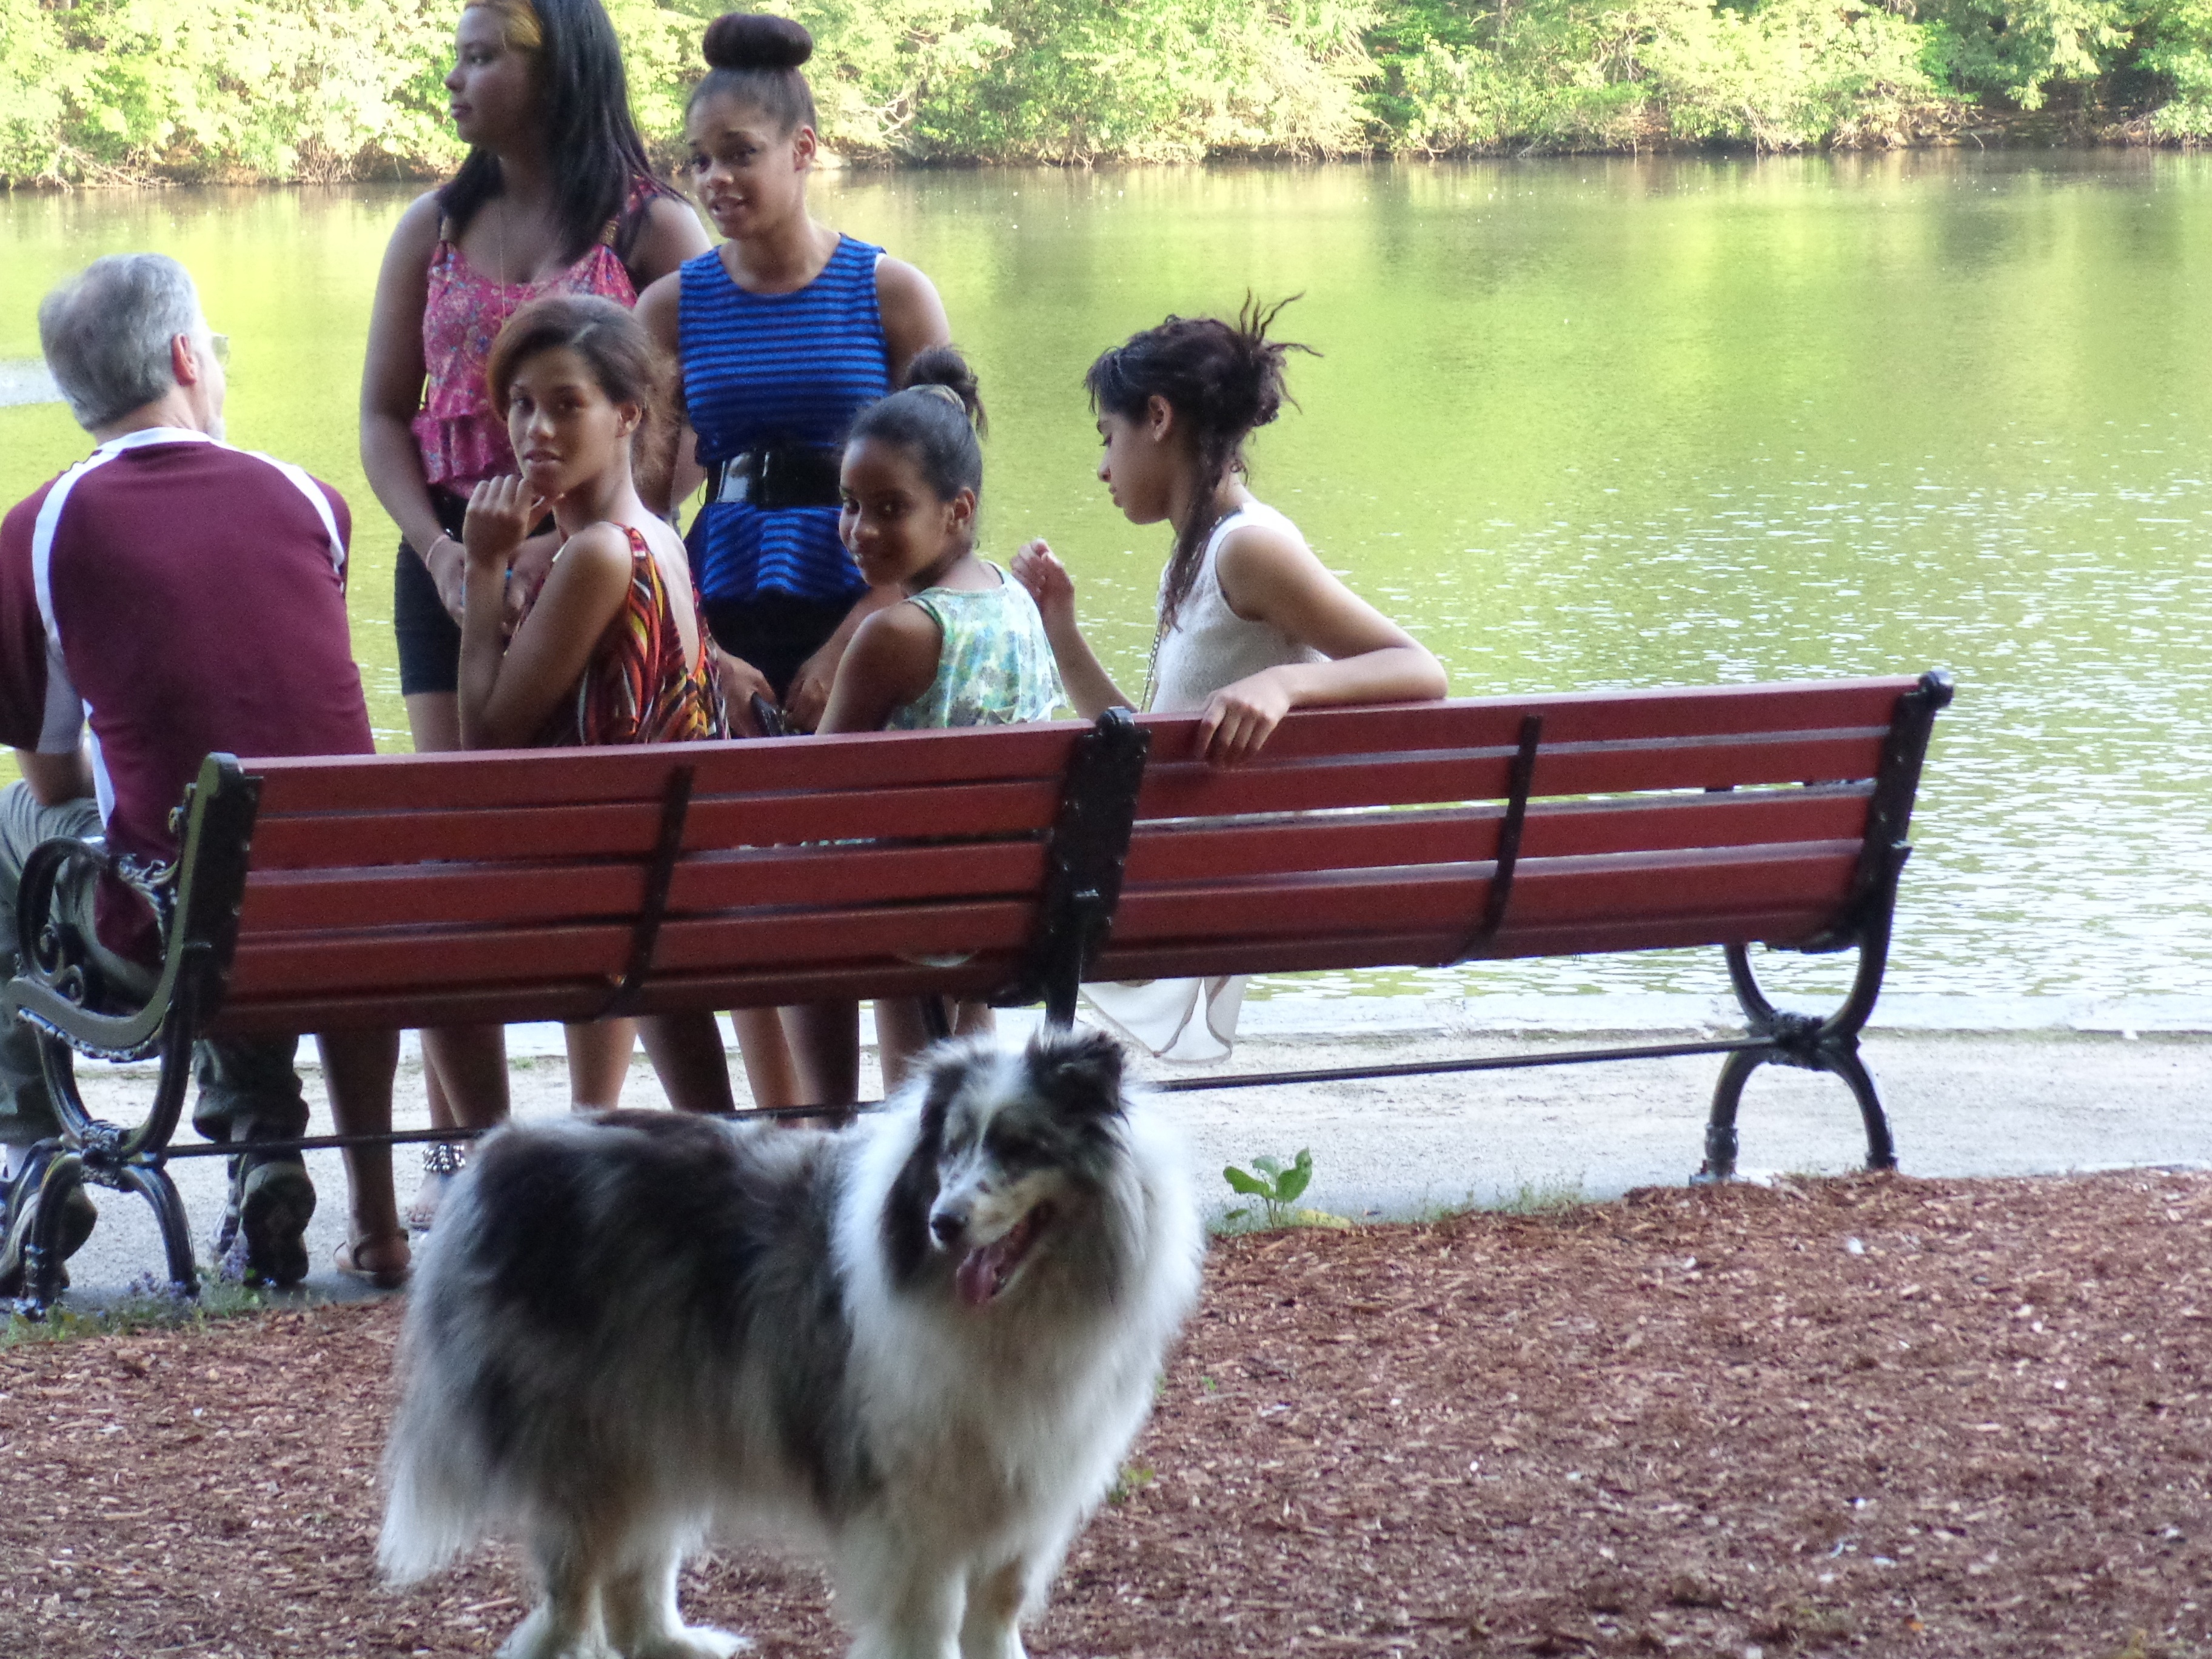
dog, mammal, dog like mammal, dog breed group